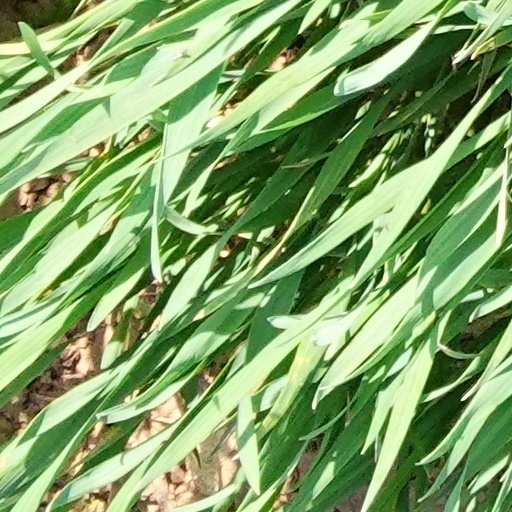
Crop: wheat